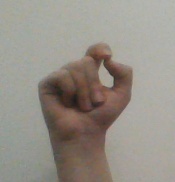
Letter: fa